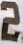
Number: 2